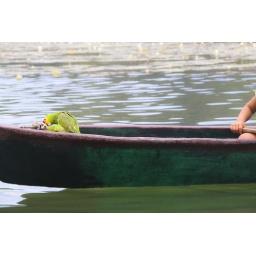
some of the kids in paddle boats had birds and baby chicks in them